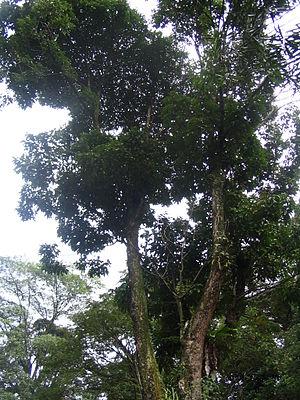
Callerya atropurpurea - Bukit Nanas Forest Reserve - Kuala lumpur
Callerya atropurpurea est une espèce d'arbre de la famille des Fabaceae.
Bukit Nanas est une colline située au centre de Kuala Lumpur en Malaisie au pied de la tour Menara Kuala Lumpur entre Jalan Ampang et Jalan Raja Chulan.
Callerya est un genre de plantes dicotylédones de la famille des Fabaceae, sous-famille des Faboideae, originaire d'Asie et d'Australasie, qui comprend une trentaine d'espèces acceptées.